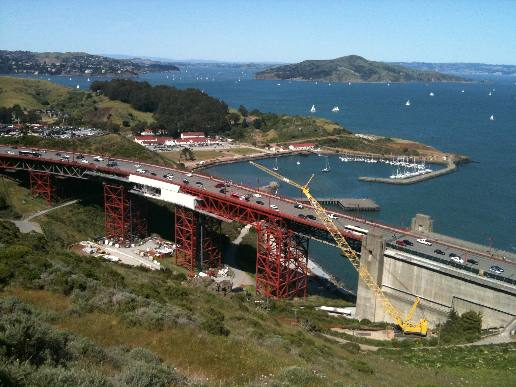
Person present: No